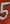
Number: 5